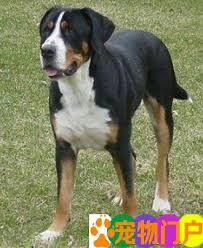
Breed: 237-n000086-Greater_Swiss_Mountain_dog